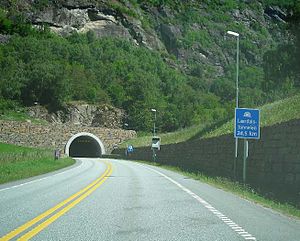
Lærdalstunnelen
Den sydlige indkørsel
Lærdalstunnellen er en 24,5 kilometer lang tunnel, der forbinder Lærdal og Aurland i Sogn og Fjordane fylke i det vestlige Norge med hinanden. Den er lokaliseret nordøst for Bergen og nordvest for Oslo. Den er bygget for at give en vintersikker vej mellem Oslo og Bergen. Tunnelen gør, at strækningen fra Bergen til Oslo ikke længere kræver færgesejlads.